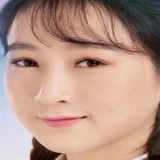
diễn viên Vi Xù